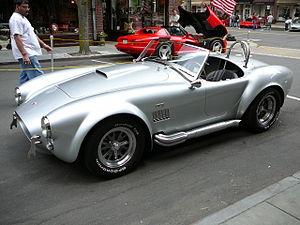
Superformance LLC est un constructeur automobile américain spécialisé dans les répliques clés en main de voitures sportives. La compagnie a été fondée en 1996 par Hi-Tech Automotive sous le nom "Superformance International". En 2017, Superformance compte 16 concessionnaires dans le monde. Les voitures de Superformance sont des répliques. En décembre 2005, Hi-Tech Automotive vendit sa filiale Supeformance à American Hillbank Automotive Group, une société de l'entrepreneur américain Lance Stander. Les voitures Superformance sont toujours fabriquées par Hi-Tech Automotive dans son usine de Port Elizabeth, en Afrique du Sud.